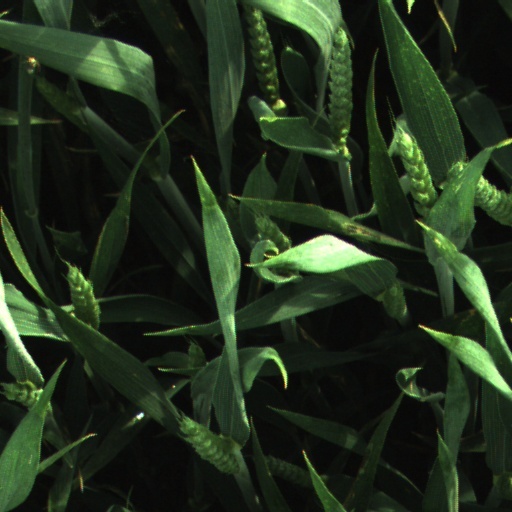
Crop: wheat